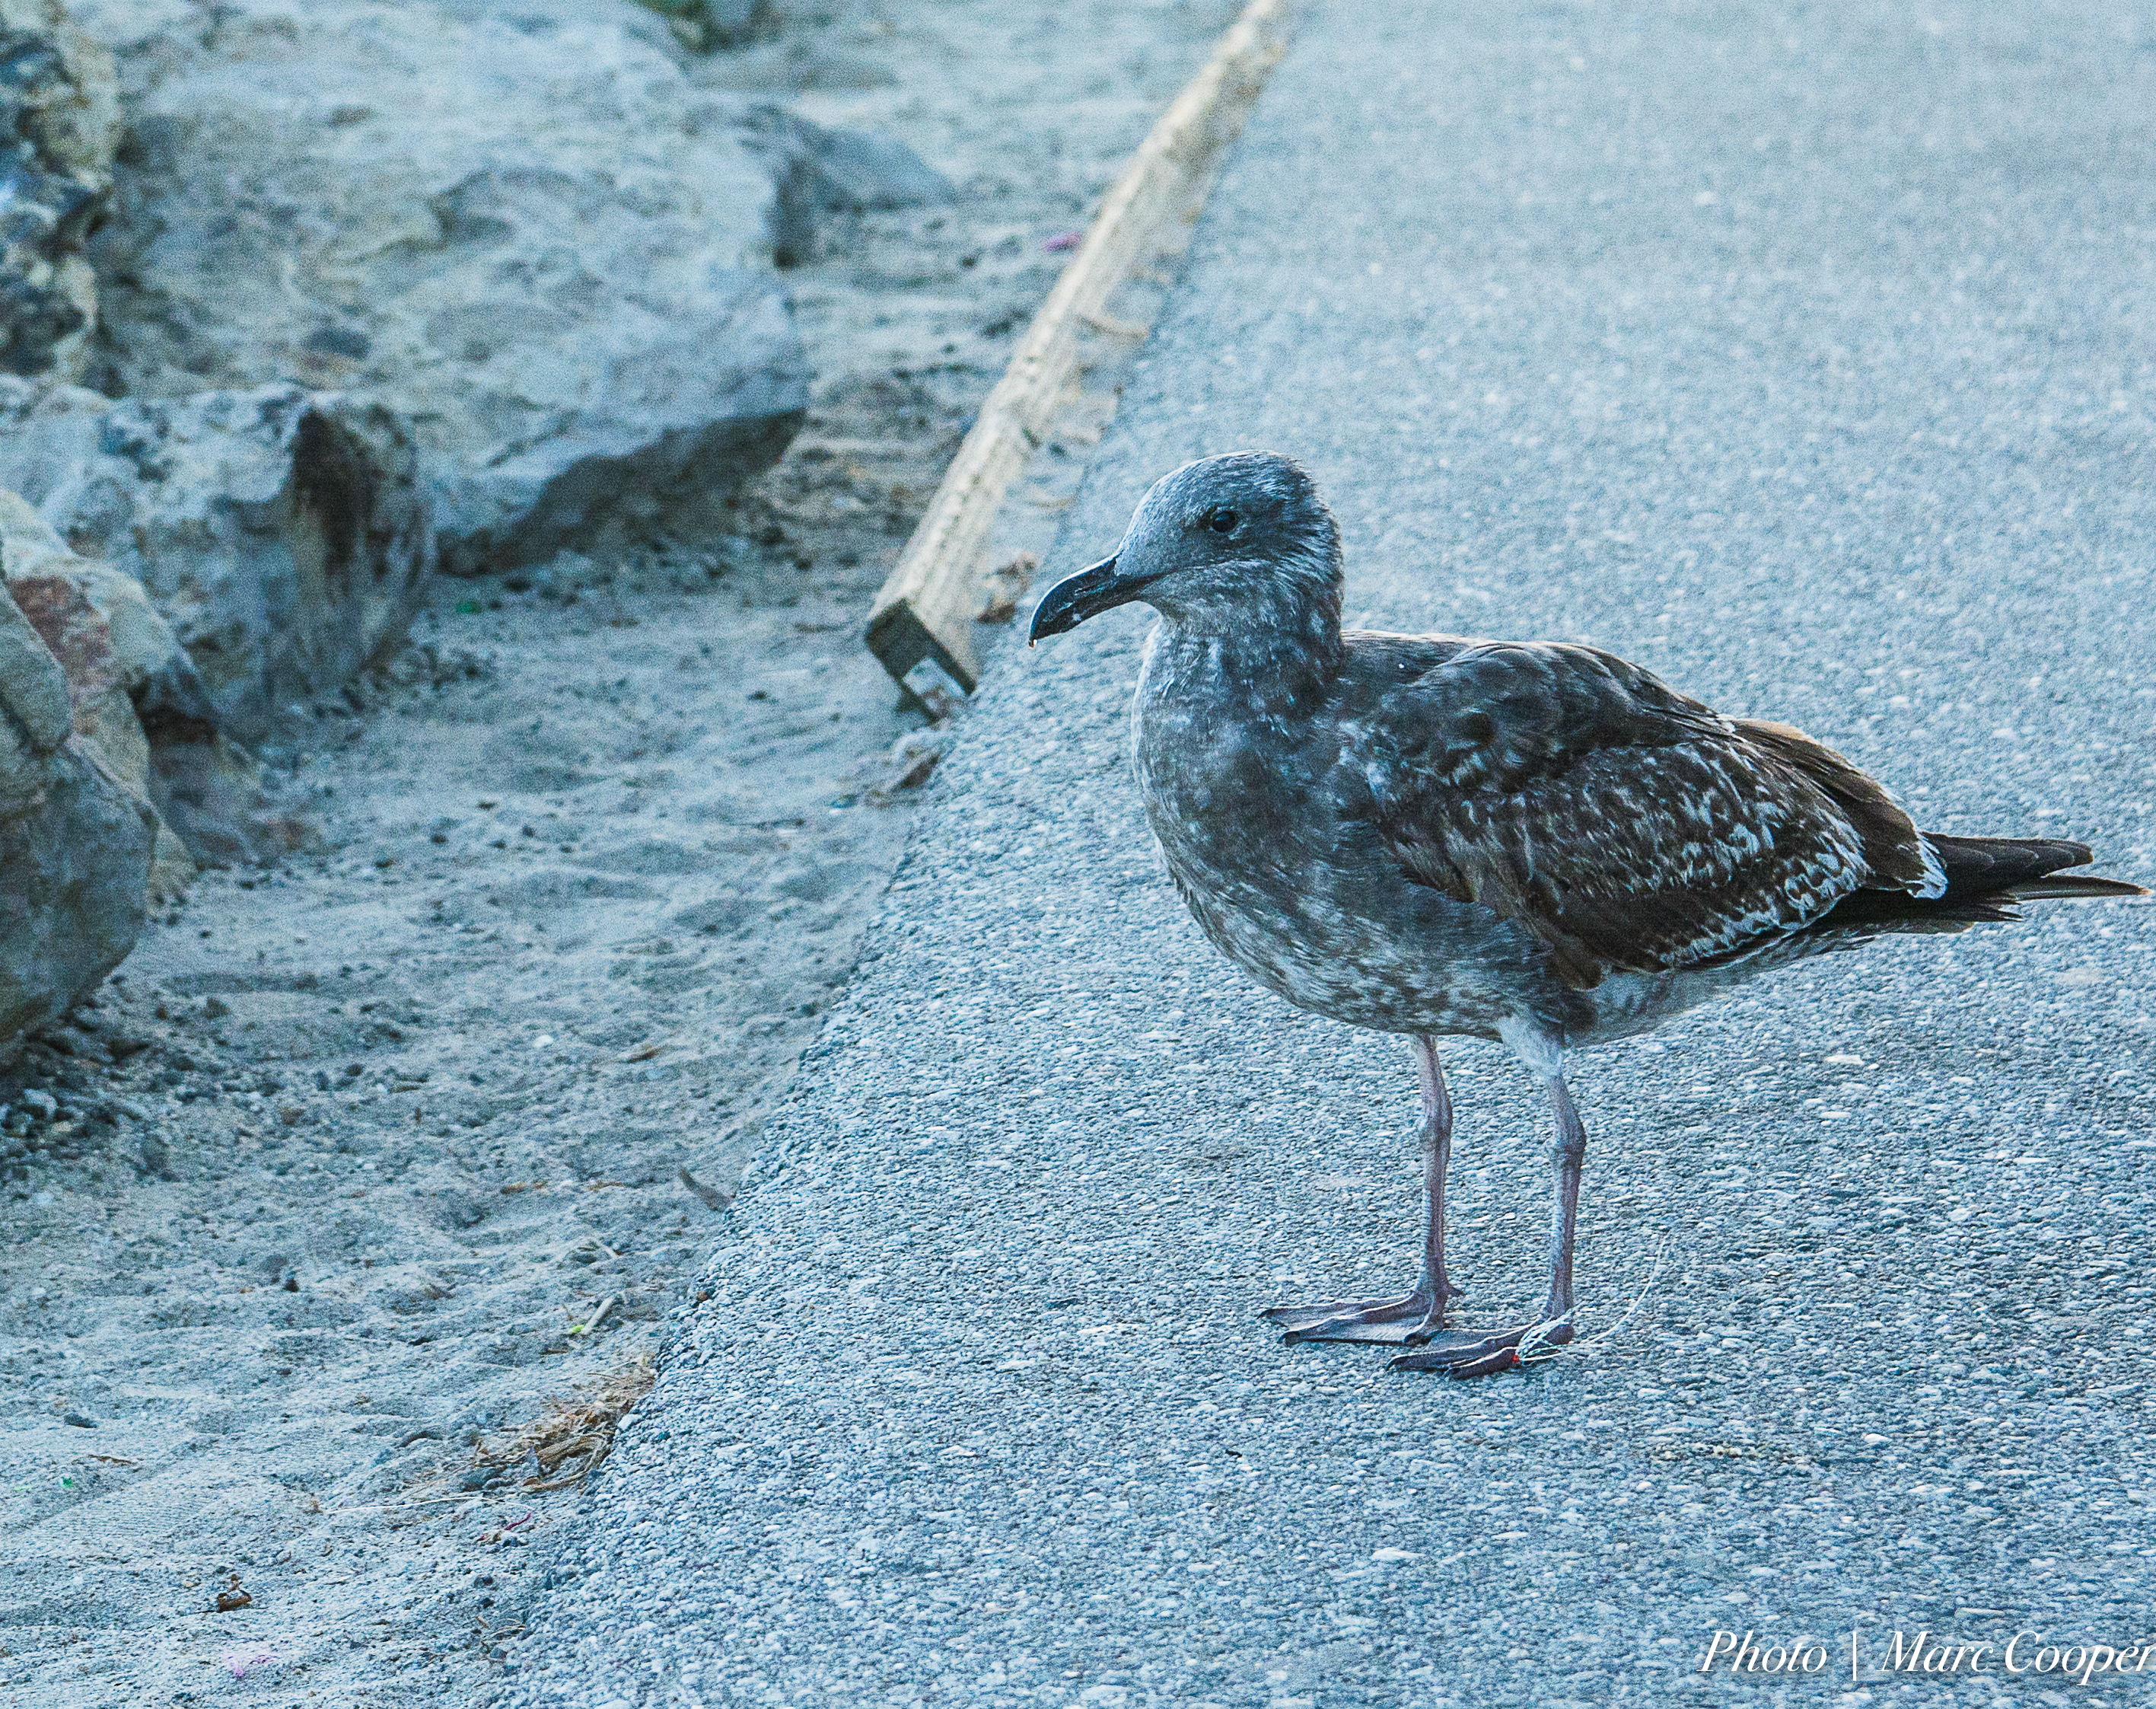
bird, pier, wildlife, beak, fauna, malibu, seagulls, vertebrate, malibupier, shorebird